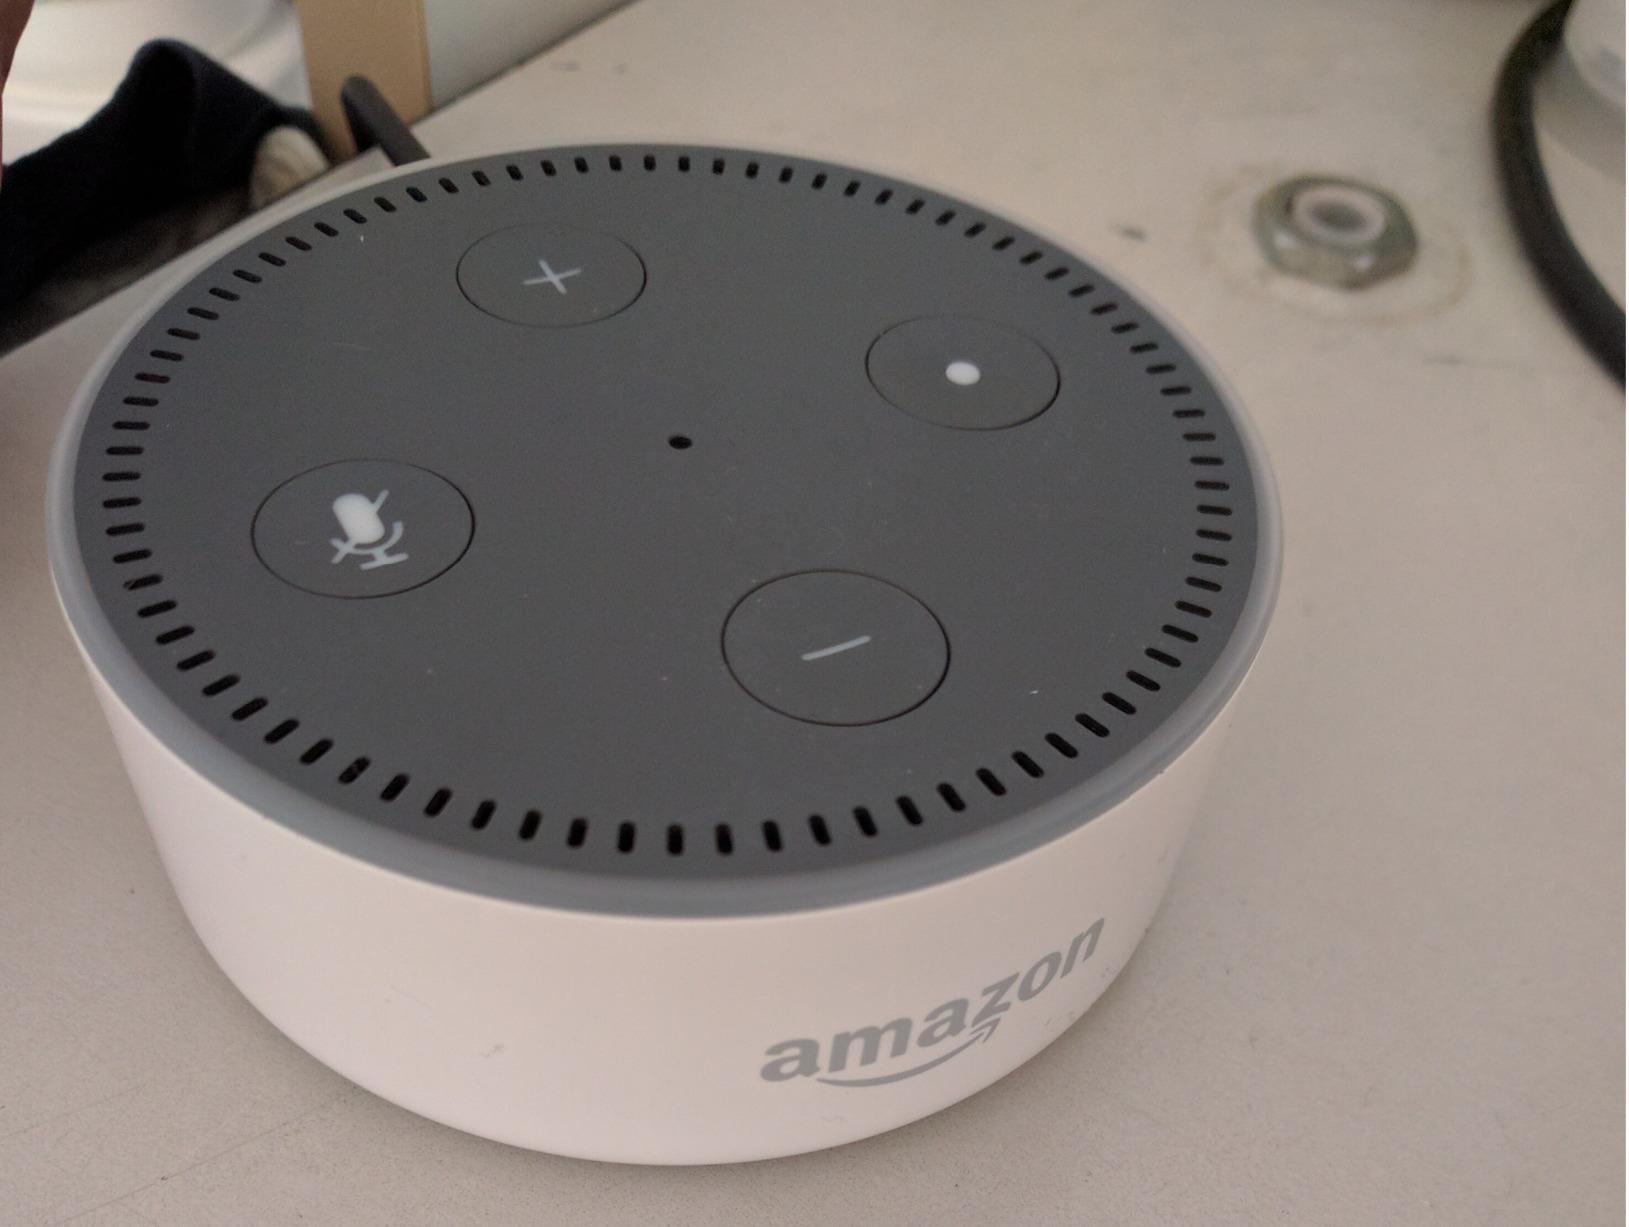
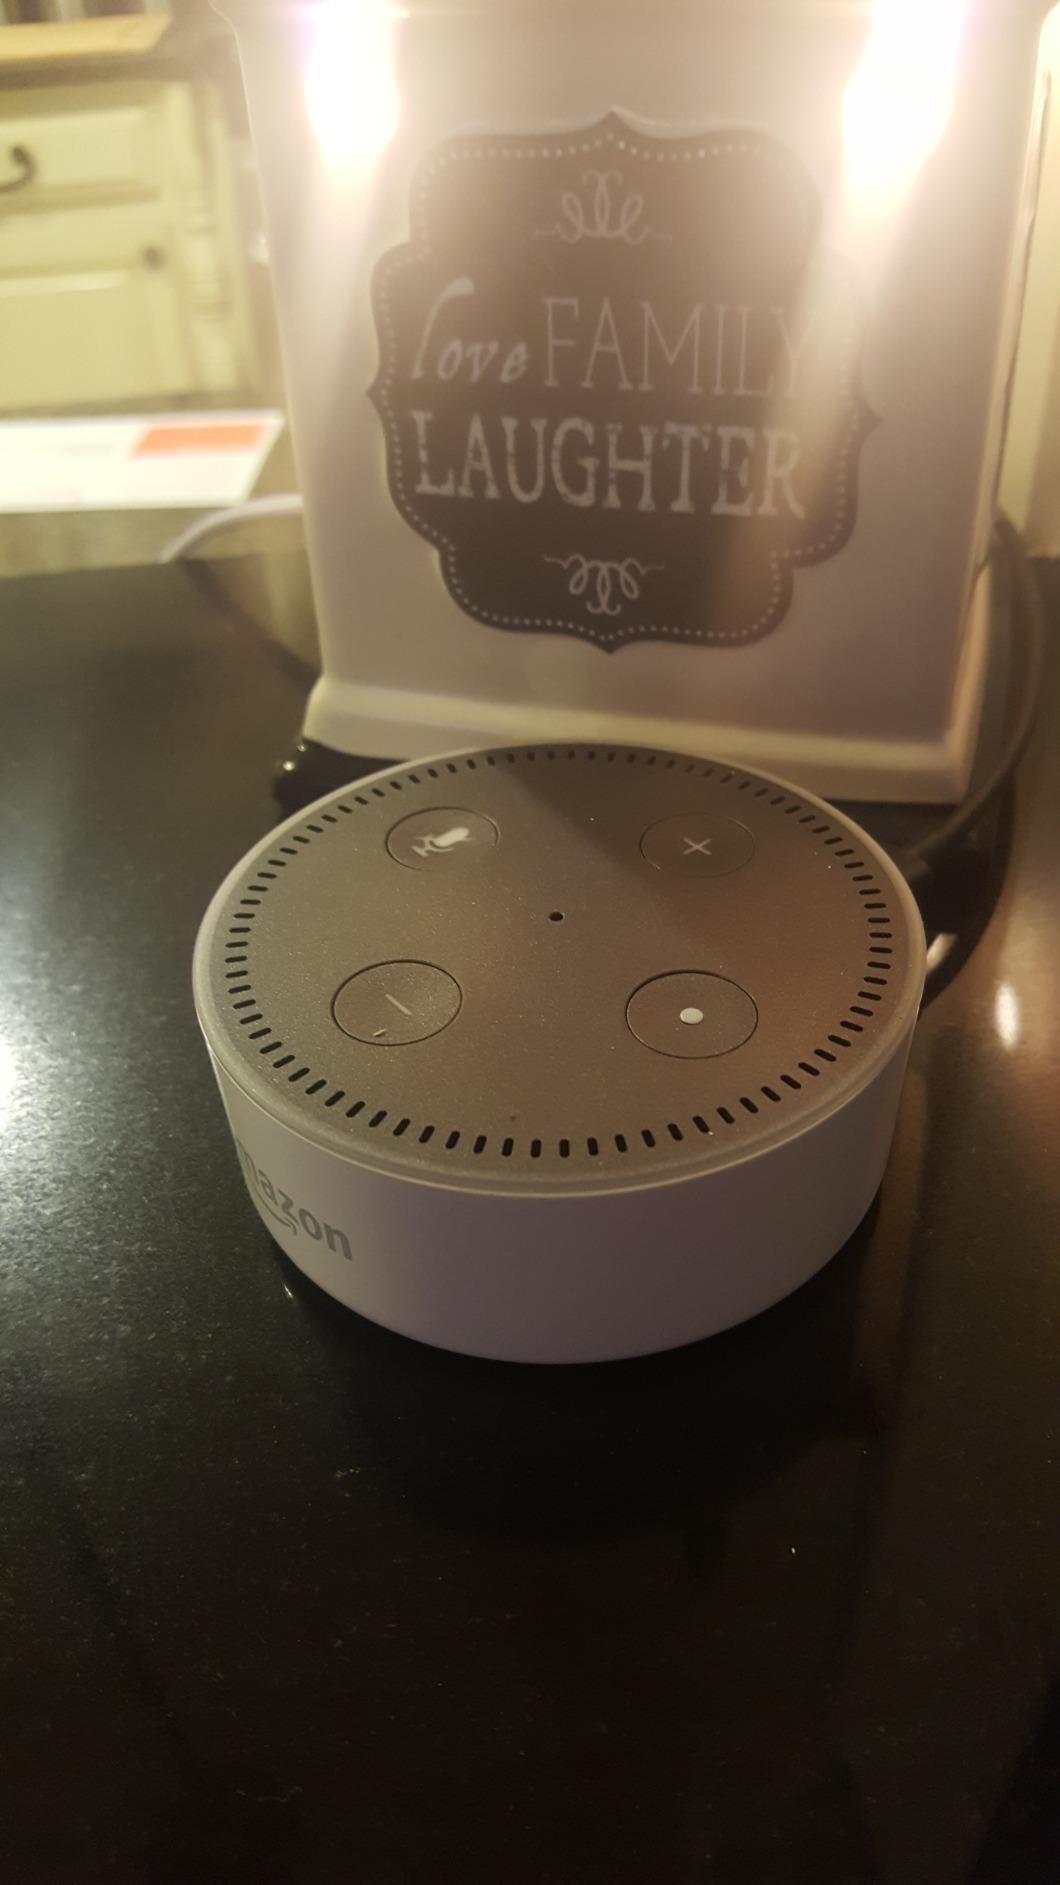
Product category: speaker
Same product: yes